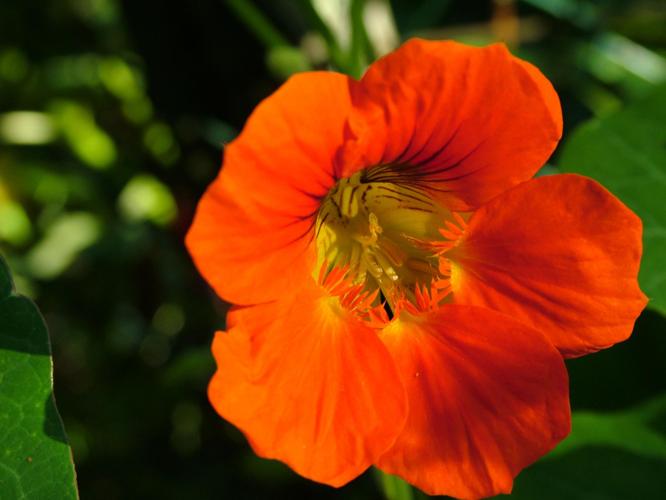
Label: watercress